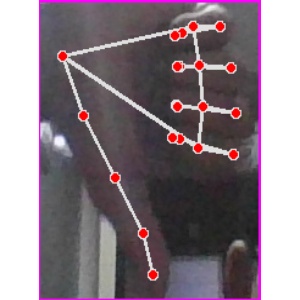
अक्षर: फ